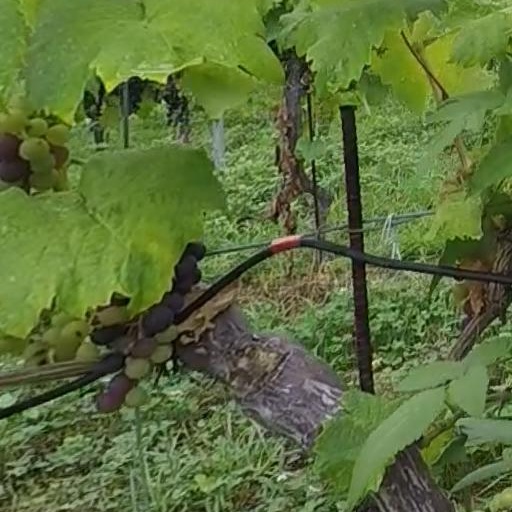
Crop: grape